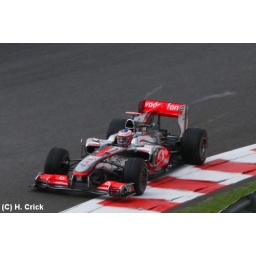
Jenson Button in Free Practice 2, I love how the water is streaming off the back of his car :0)